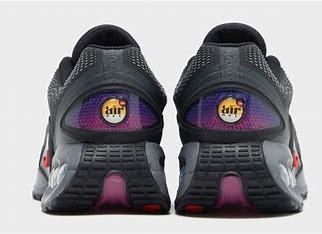
Brand: Nike
Model: Air Max DN